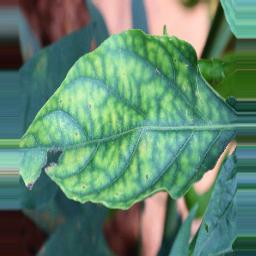
Label: nutritional